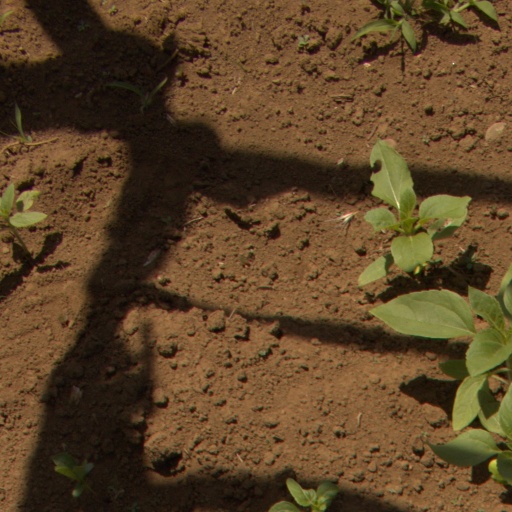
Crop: Jerusalem artichoke